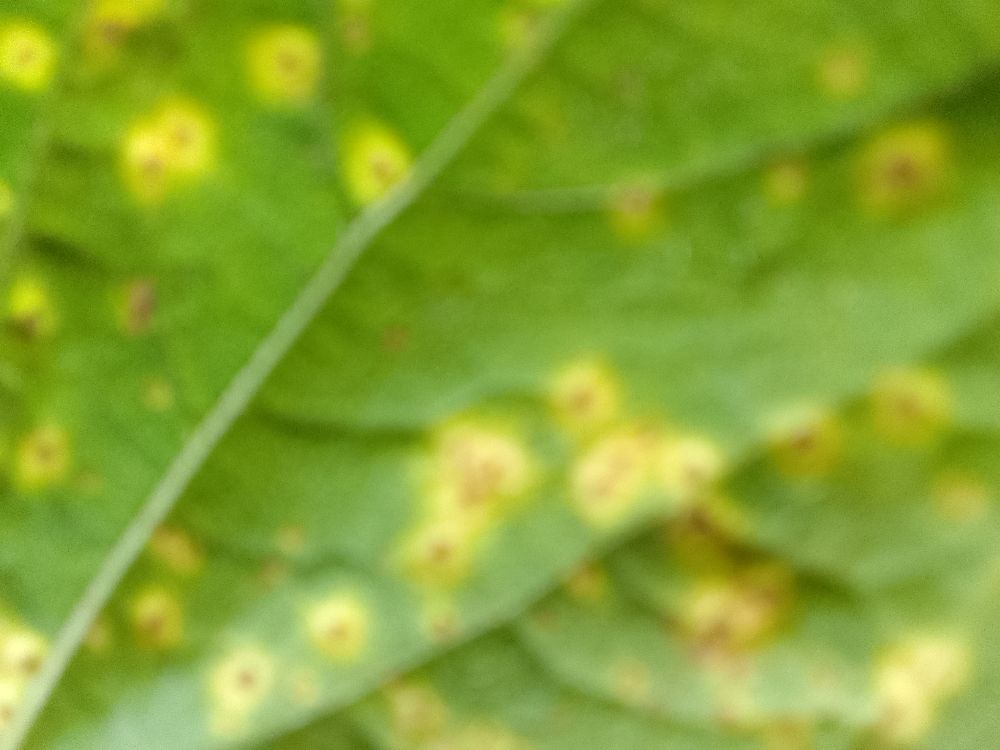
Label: rust